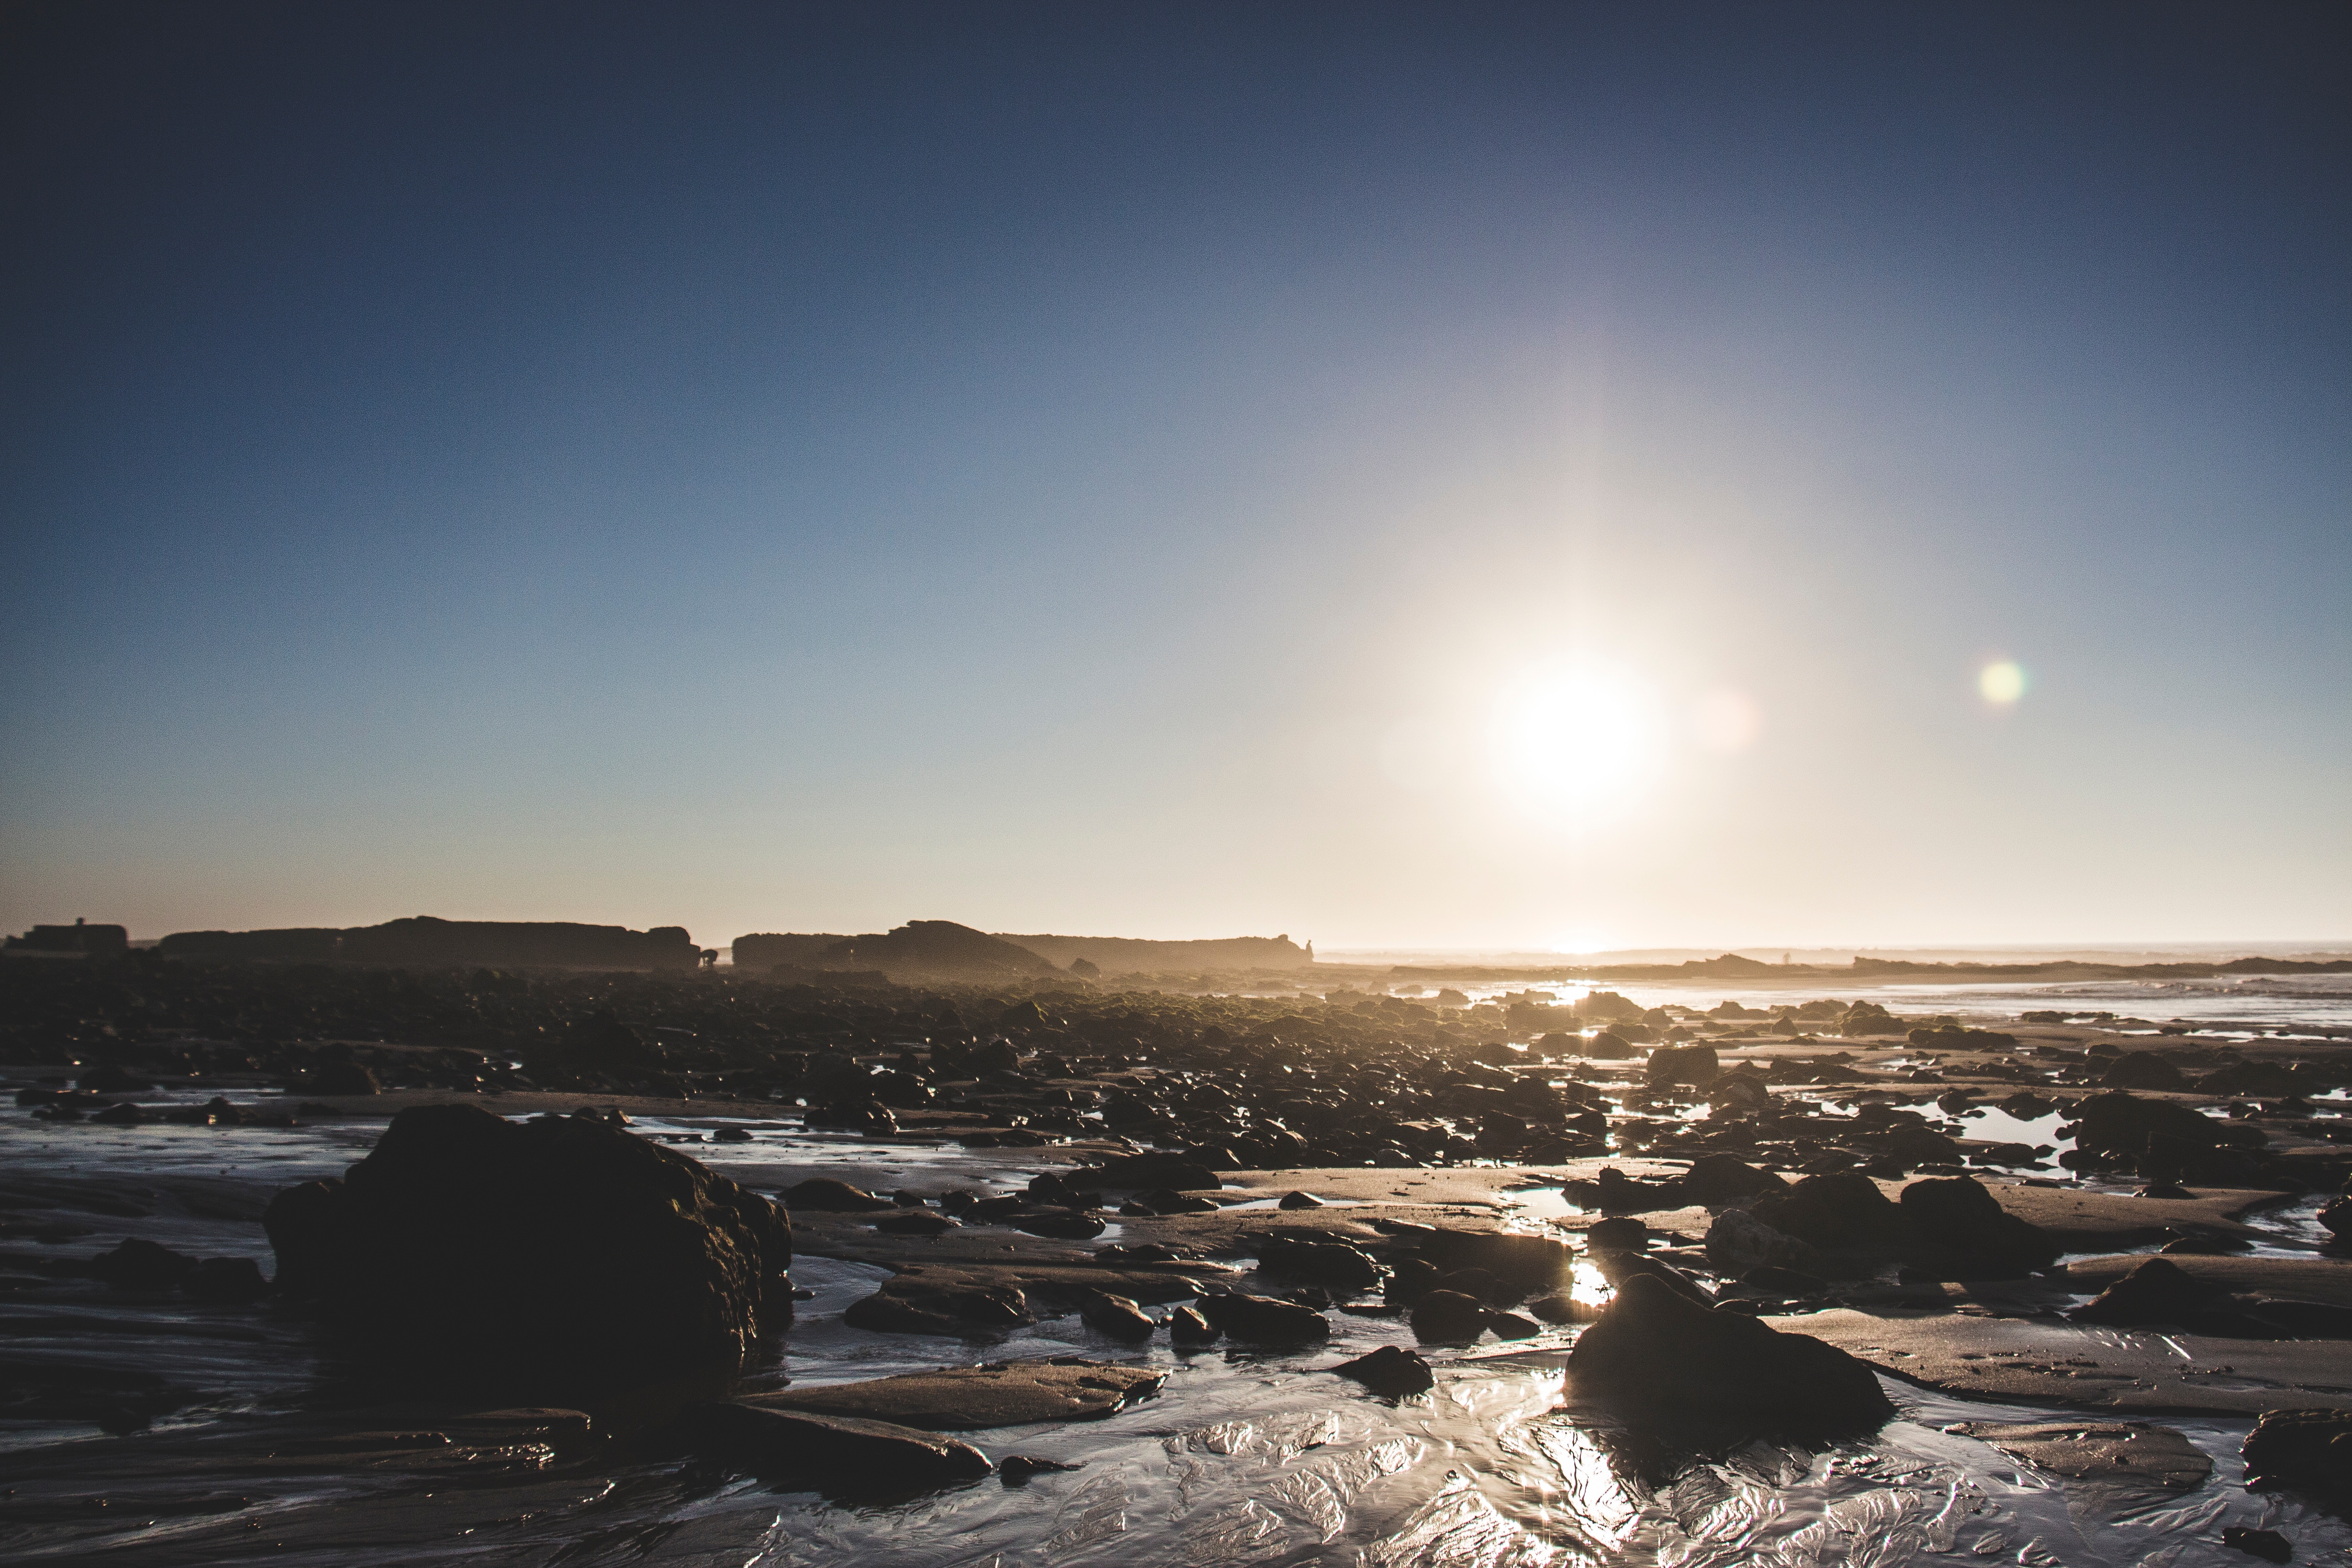
beach, sea, coast, ocean, horizon, snow, winter, light, sun, sunrise, sunset, sunlight, morning, shore, wave, dawn, dusk, ice, evening, reflection, bay, arctic, body of water, wind wave